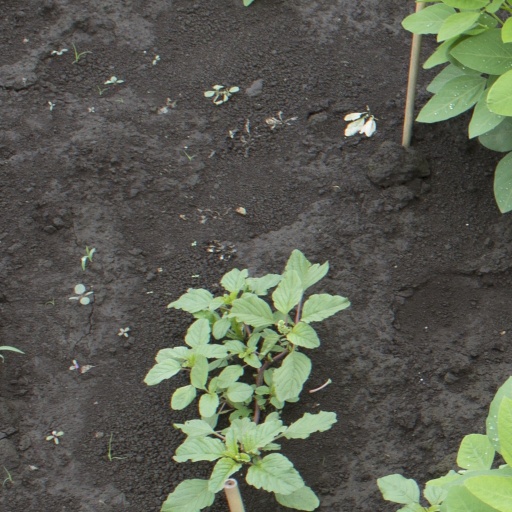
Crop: soybean